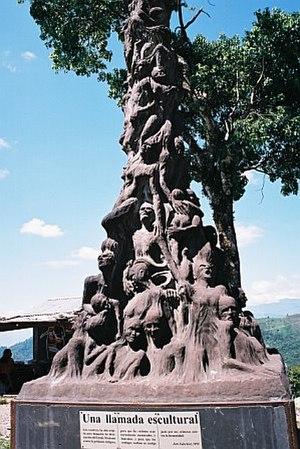
Le massacre d'Acteal est un massacre perpétré par des membres de groupes armés ou paramilitaires illégaux, armés et entraînés par les autorités, dans le village mexicain d'Acteal, tuant 45 villageois pour la plupart indigènes, dont une majorité de femmes et d'enfants.